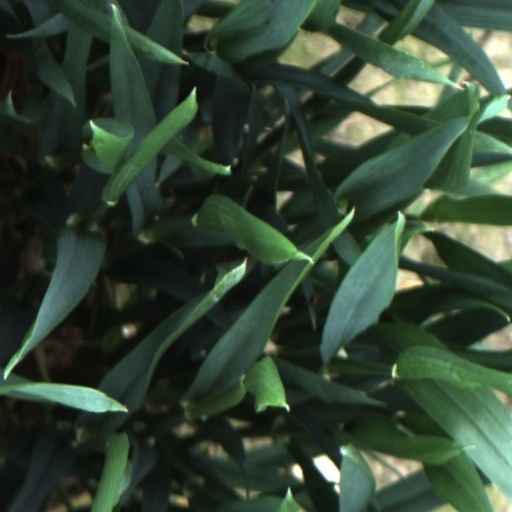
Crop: wheat